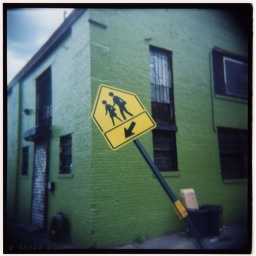
A green building in Brooklyn. Brooklyn, NYC. May 2008